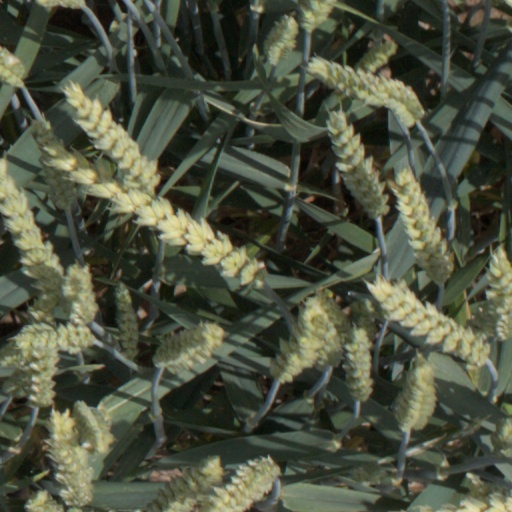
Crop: wheat